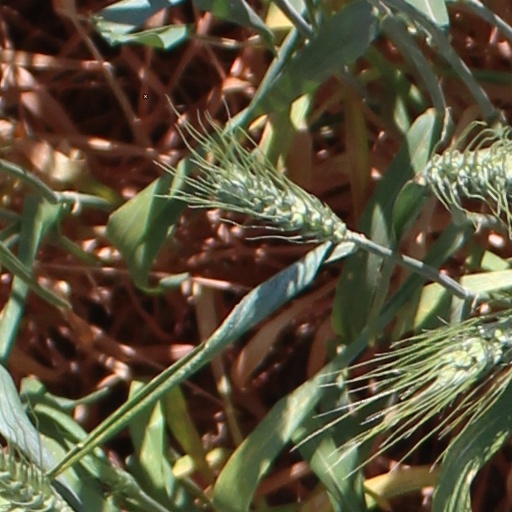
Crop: wheat